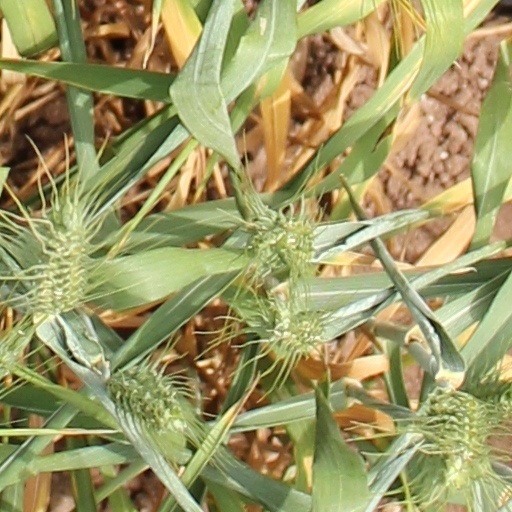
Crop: wheat